Vexin

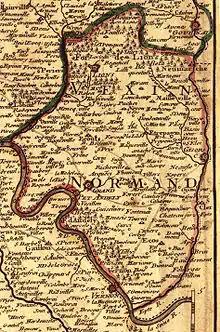
Map of Norman Vexin.

Vexin is a historical county of northern France. It covers a verdant plateau on the right bank (north) of the Seine running roughly east to west between Pontoise and Romilly-sur-Andelle (about 20 km from Rouen), and north to south between Auneuil and the Seine near Vernon. The plateau is crossed by the Epte and the Andelle river valleys.